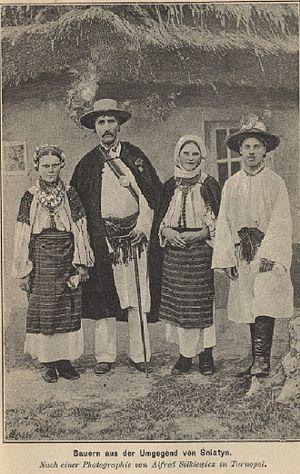
La Pocutie est une région historique de l’Ukraine faisant partie de la Galicie, contigüe de la Ruthénie subcarpathique et de la Bucovine, entre les rivières Prut et Tcheremoch, aux pieds des Carpates. Historiquement, c'était une région d’Europe orientale dans les marches des pays de Lviv et Halytch. Bien que le centre de la région était Kolomya, le nom lui-même dérive du nom de la ville de Kouty et signifie littéralement « autour de Kouty ».